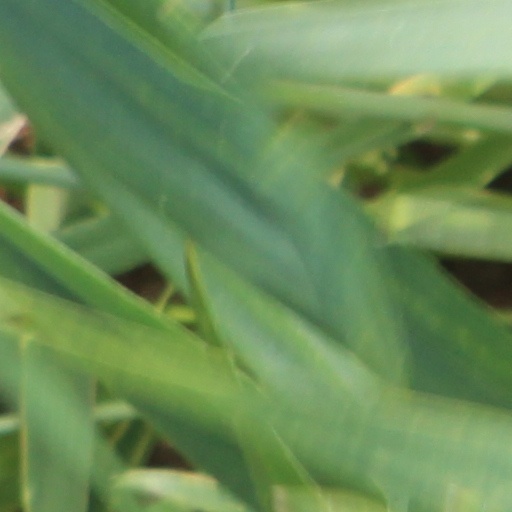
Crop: wheat